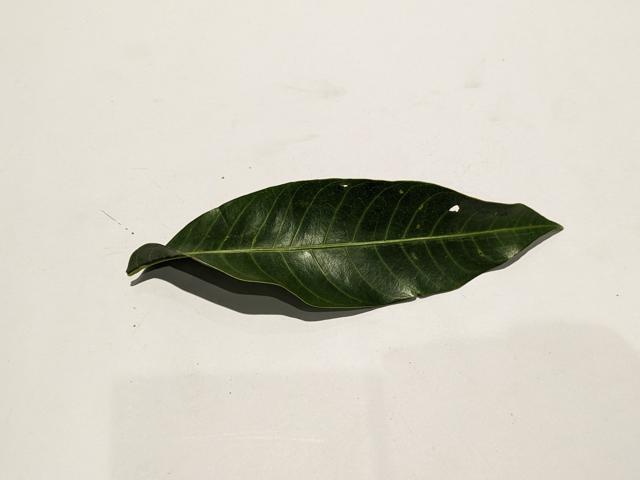
Mango leaf variety: Himsagar